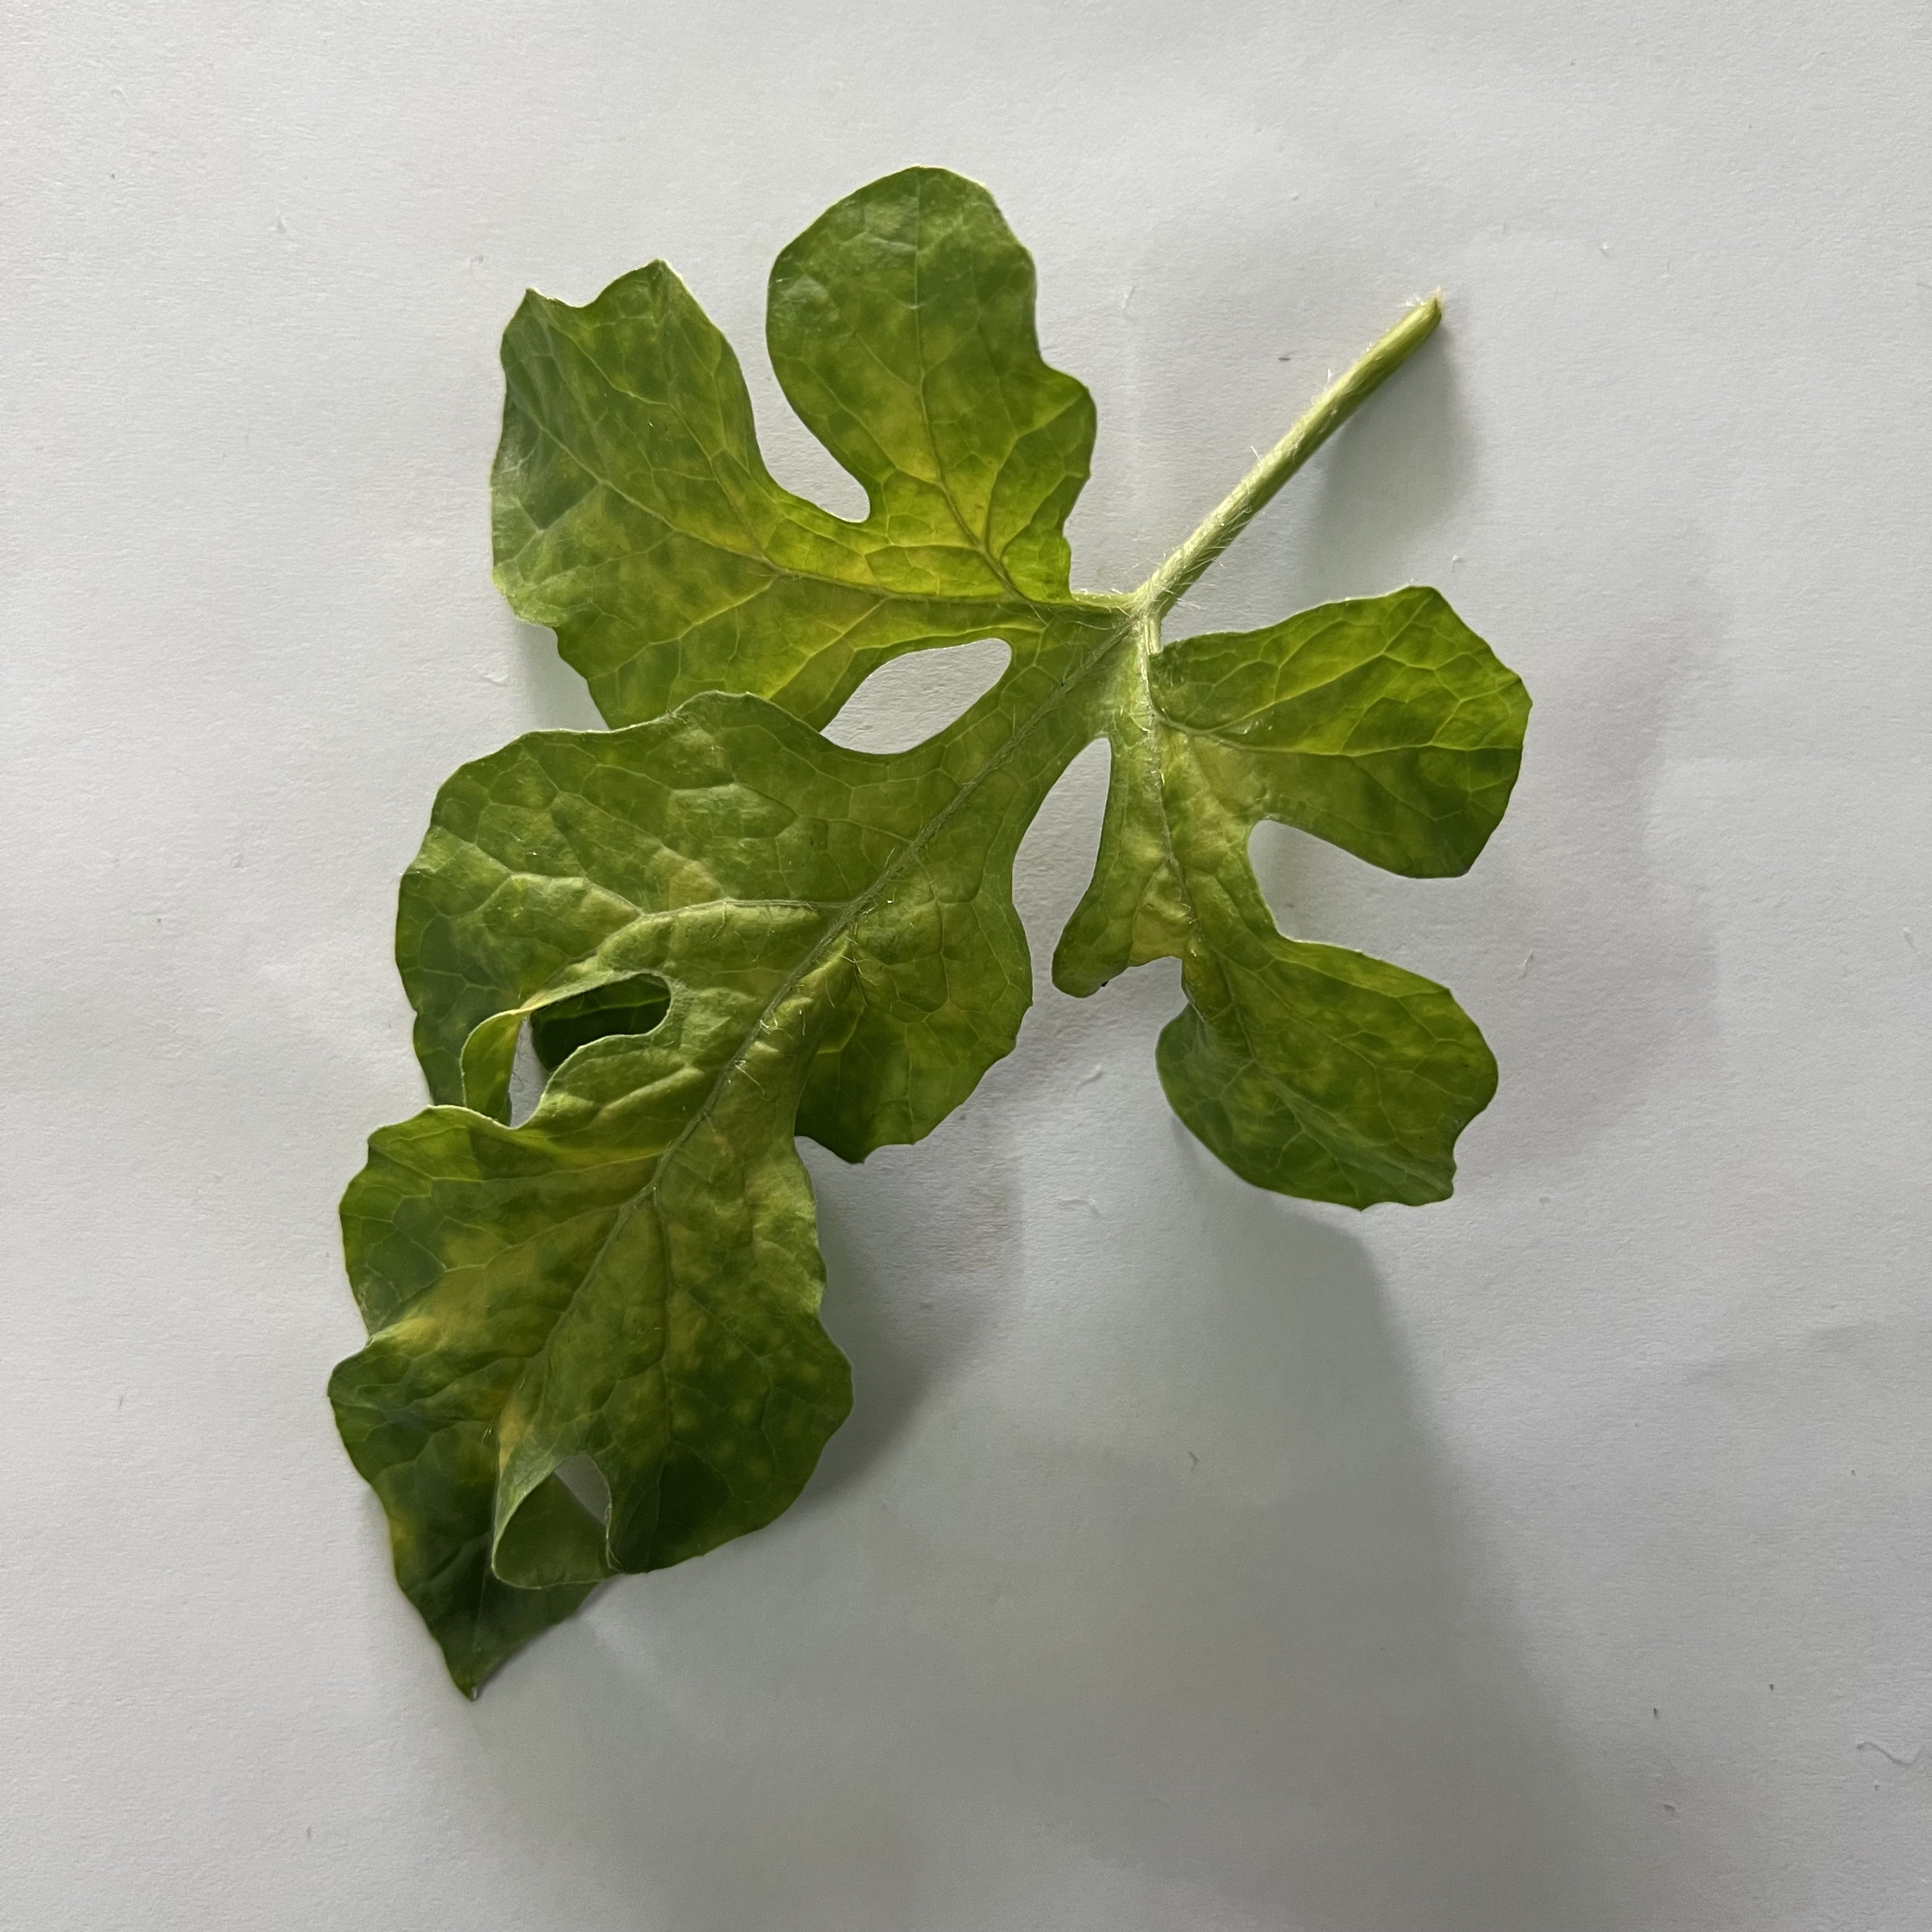
Label: Mosaic_Virus